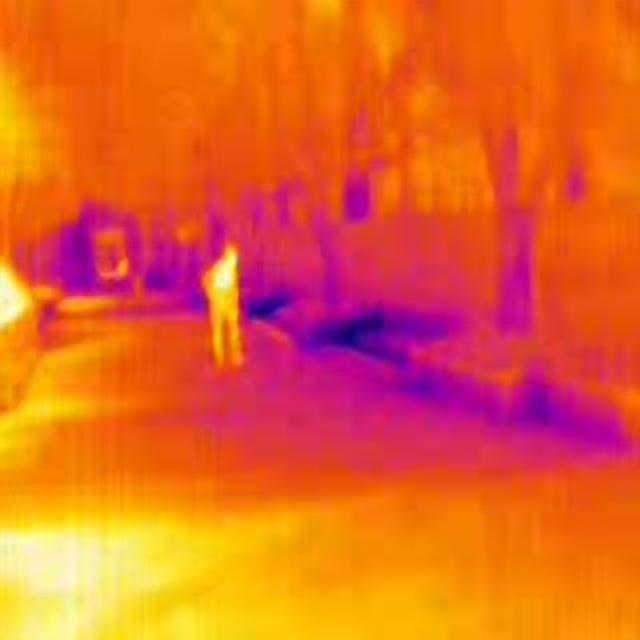
Detected objects:
label: person